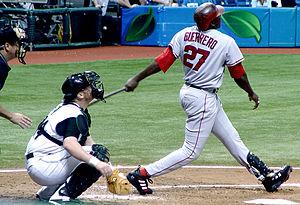
Vladimir Alvino Guerrero est un voltigeur de droite et frappeur désigné des Ligues majeures de baseball. Il est élu en 2018 au Temple de la renommée du baseball.